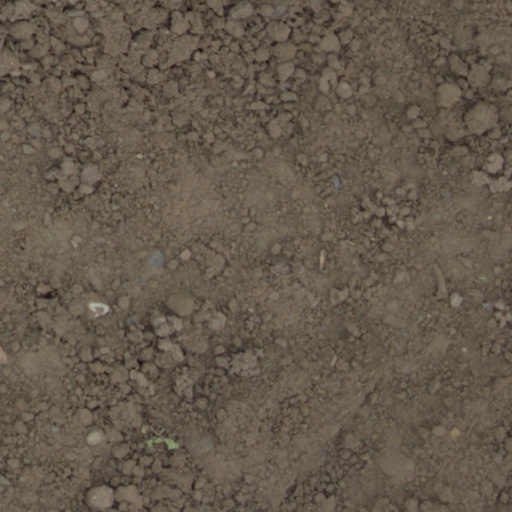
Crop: wheat